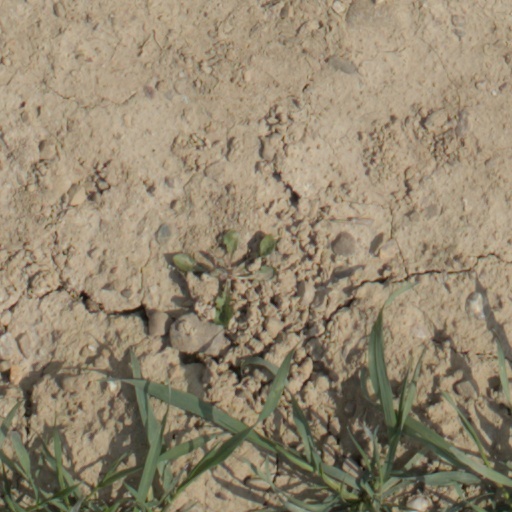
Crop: wheat